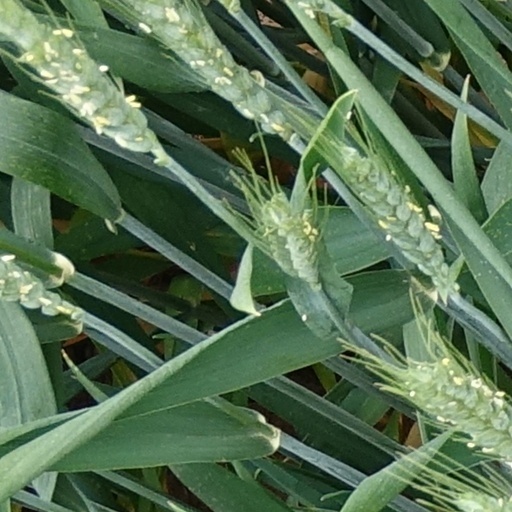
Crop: wheat